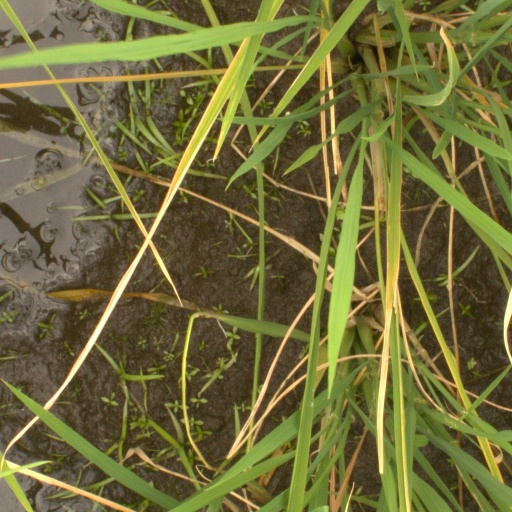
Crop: rice